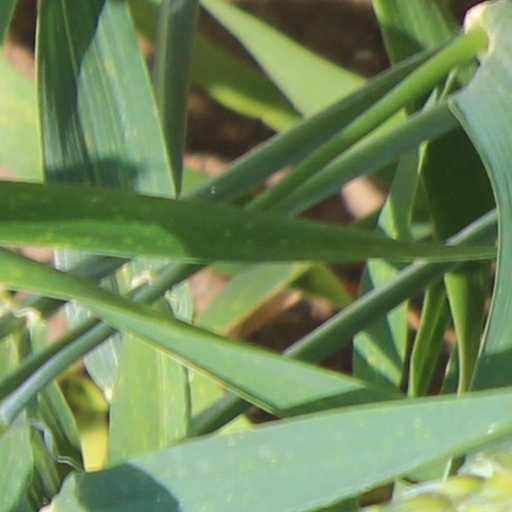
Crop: wheat